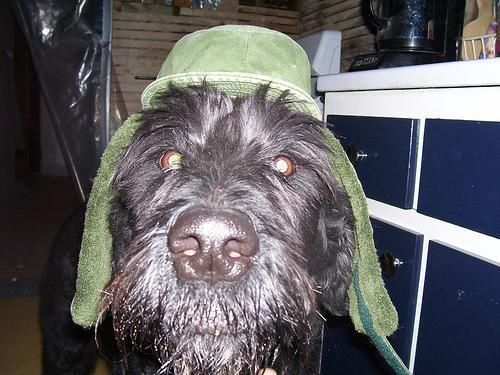
giant_schnauzer